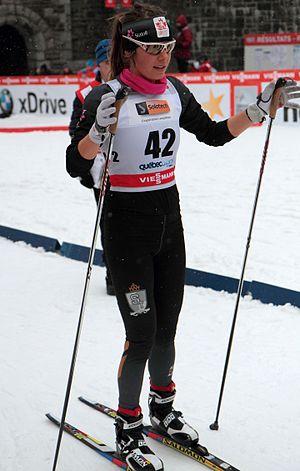
Heidi Widmer, Coupe du monde de ski de fond, 2012, Québec, Canada
Heidi Widmer est une fondeuse canadienne, née le 28 février 1991 à Banff.